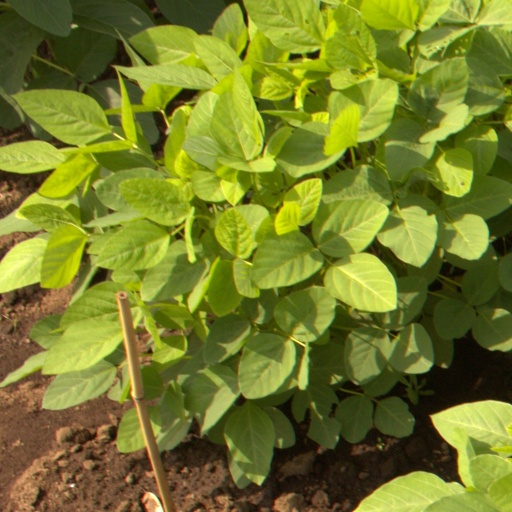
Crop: soybean